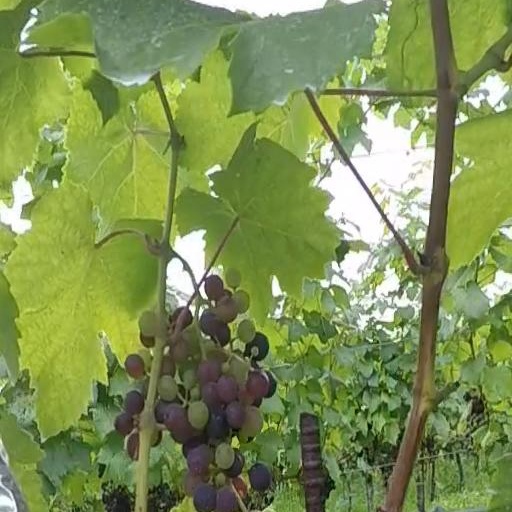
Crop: grape